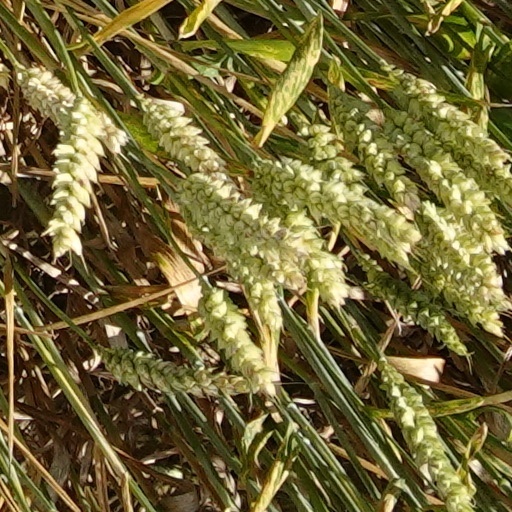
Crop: wheat